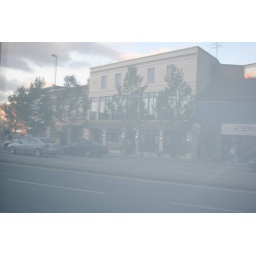
Reflection of street in a window